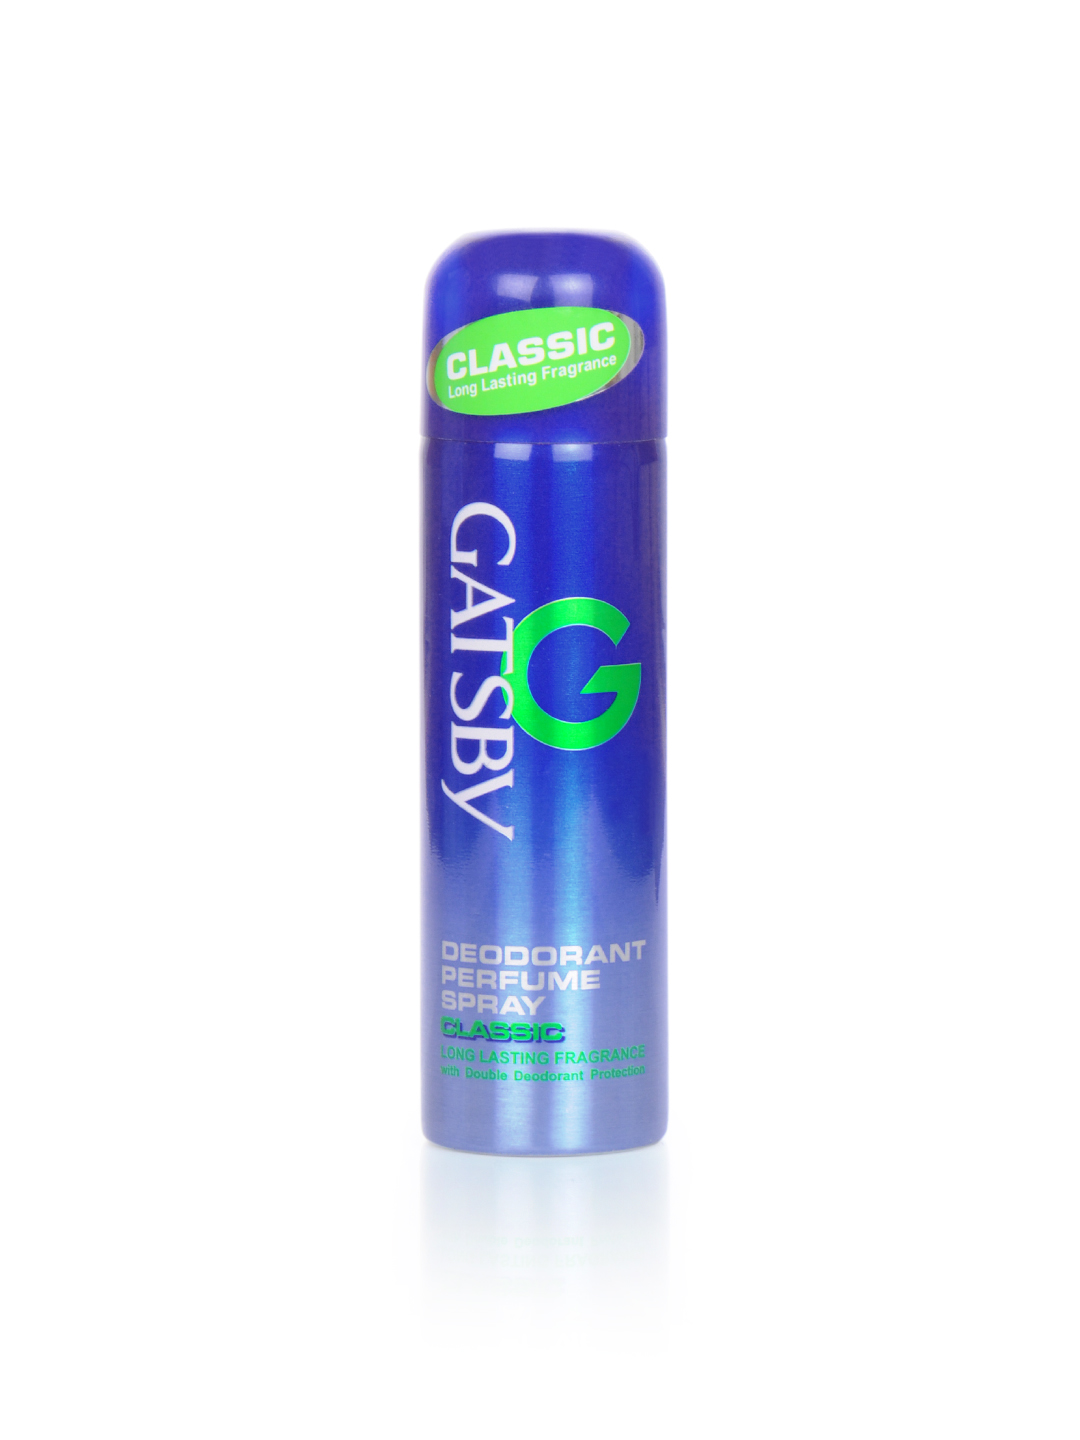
Gatsby Men Classic Deo
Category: Personal Care / Fragrance / Deodorant
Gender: Men
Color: Blue
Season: Spring 2017
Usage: Casual